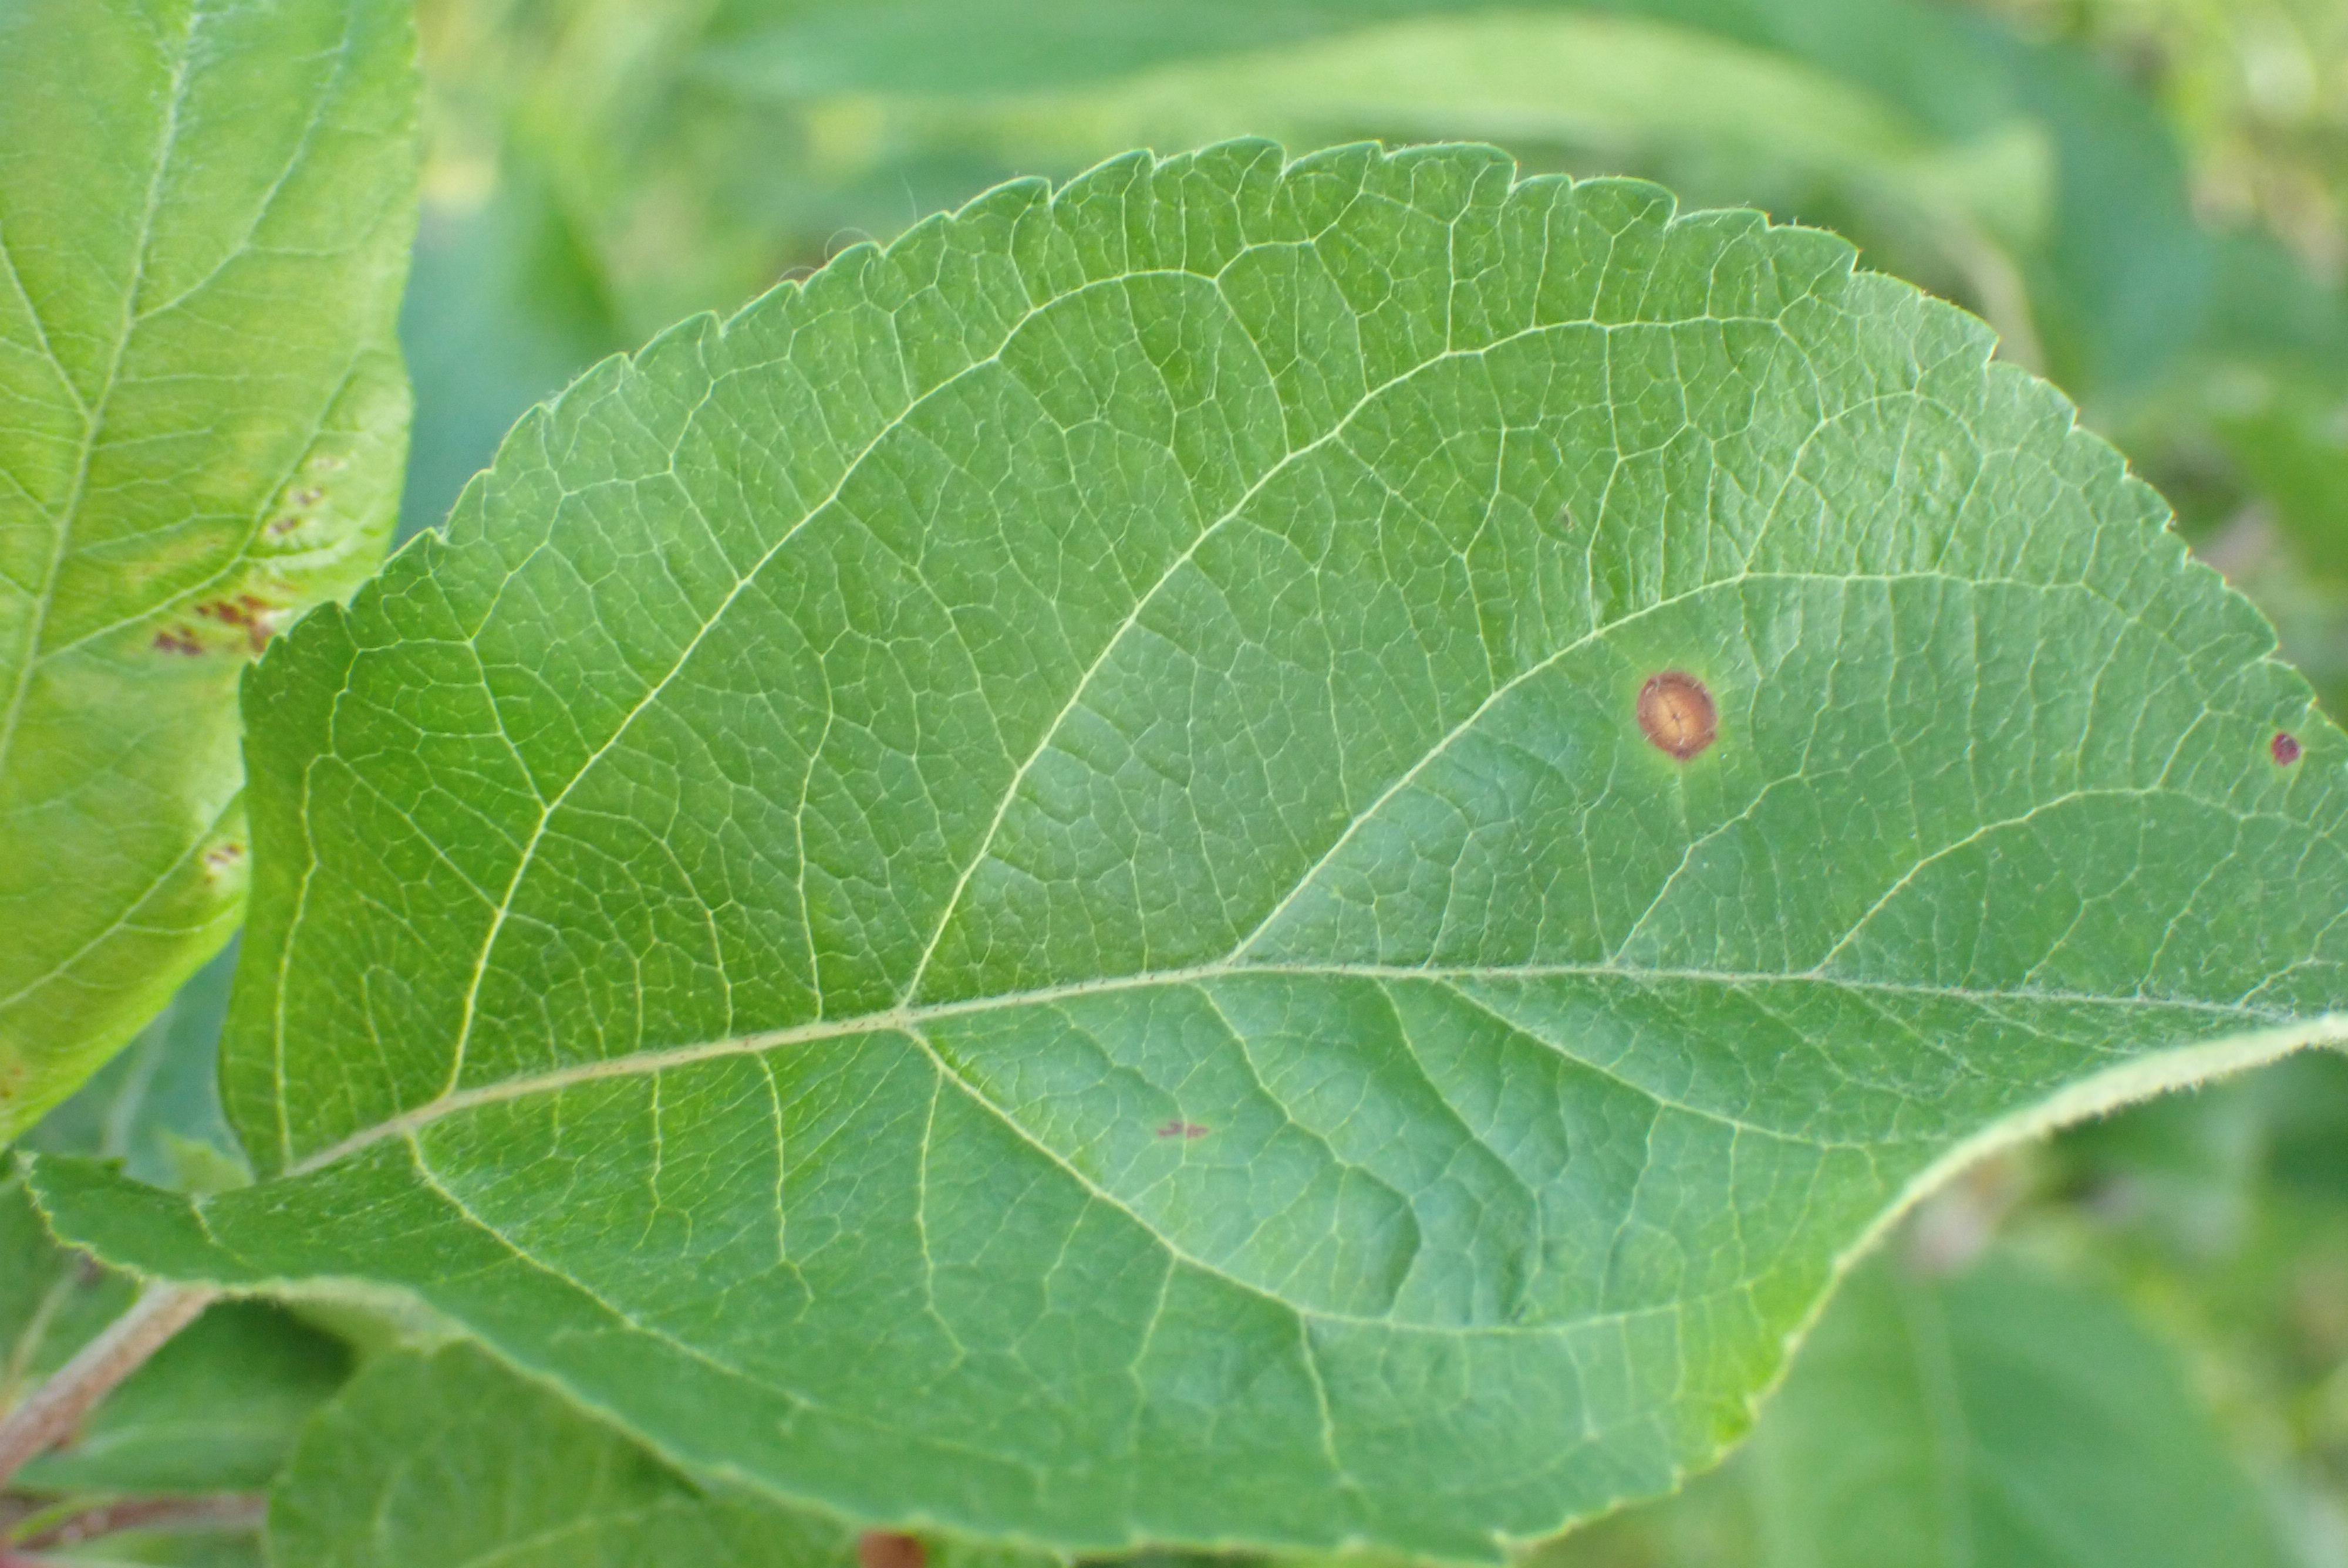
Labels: frog_eye_leaf_spot